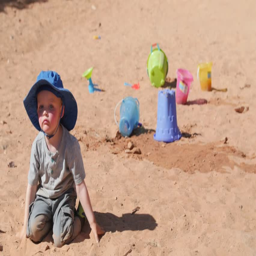
children playing in the sand with buckets and shovels